Thomas Henry Clifton

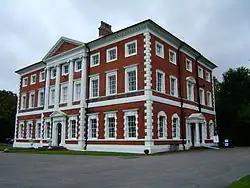
The Clifton family seat, Lytham Hall

Clifton was born on 3 March 1845 into a prestigious Lancashire family. He was the only son of John Talbot Clifton and the Lady Eleanor Cecily Lowther. His father, who succeeded Thomas' grandfather to the Lytham Hall and estate in 1851, was a Member of Parliament for North Lancashire between 1844 and 1847 and died in Algeria in 1882, two years after his death.